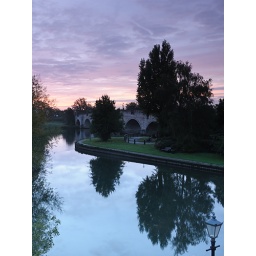
I took this shot of the sunrise over the Thames from our bedroom window in the Bridge &amp;amp; Boathouse Hotel, Chertsey.